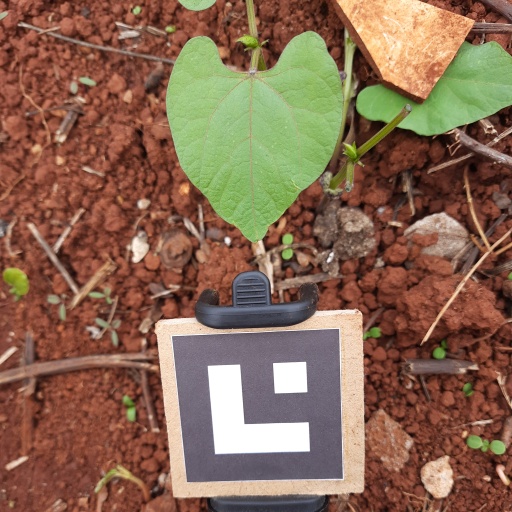
Observations: flat surface, no eating holes, under cloudy sky